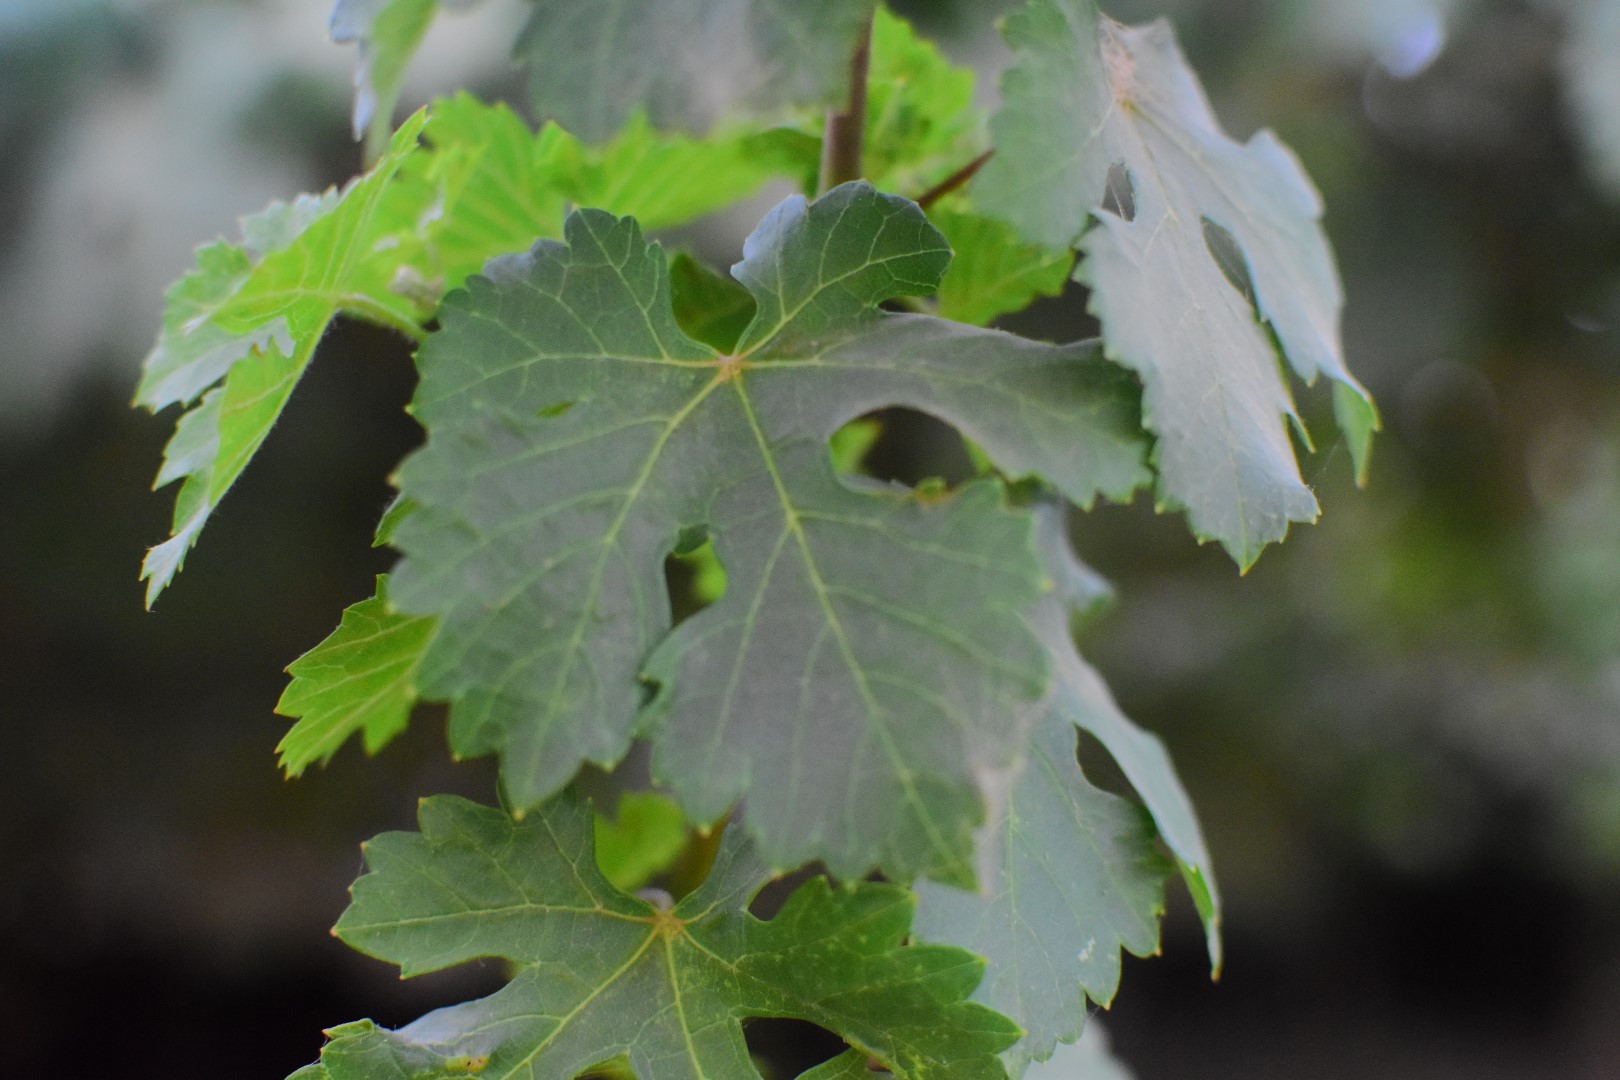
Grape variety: Aswud Balad